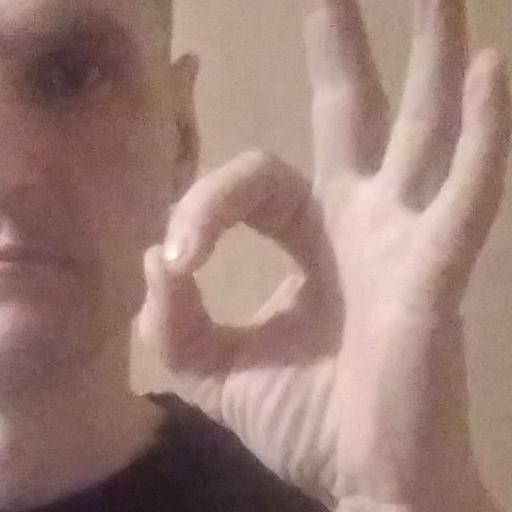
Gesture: ok